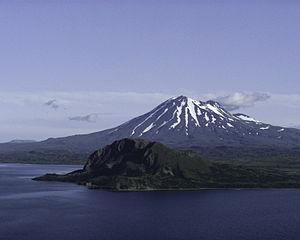
Le Refuge faunique national Becharof est une réserve faunique située en Alaska aux États-Unis, dans la chaîne aléoutienne. Son statut a été établi en 1980 par l'Alaska National Interest Lands Conservation Act.